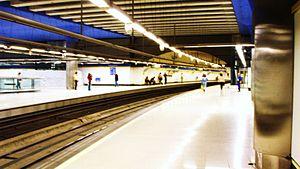
Acacias / Embajadores est un ensemble composé de deux stations des lignes 3 et 5 du métro de Madrid, ainsi qu'une station de la ligne C-5 des chemins de fer de banlieue de la capitale de l'Espagne.